Welburn-on-Derwent

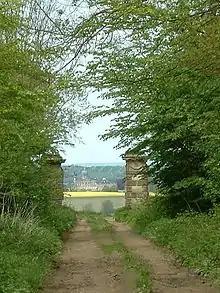
A view of Castle Howard through The Exclamation Gates, from the old road built for Queen Victoria

Near Crambeck there is a disused railway station called Castle Howard railway station. It is on the York to Scarborough Line and was opened 1845 with closure to passengers in 1930, although the line is still open. A road was built from the station to the stately home. It was decommissioned and became a public road in the early 1900s.